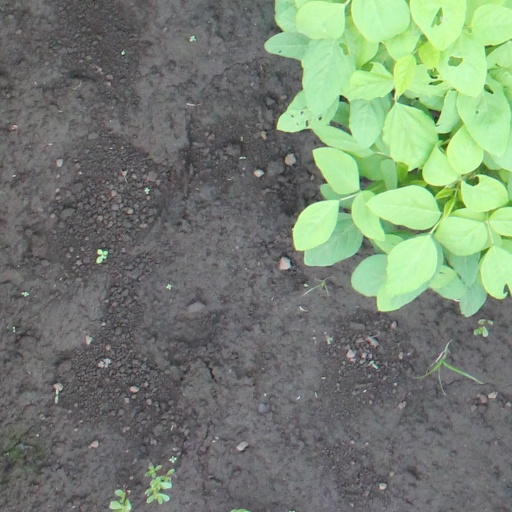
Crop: soybean